Terence Wheeler

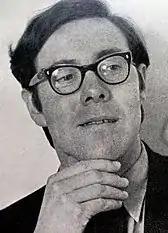
Terence Wheeler, 1973 (photo by Tom Parker)

He lived in Whitstable, Kent and died on 25 December 2018 at the age of 82.